Question: Please indicate a possible affordance area of the sit_on_chair that can be used for sitting
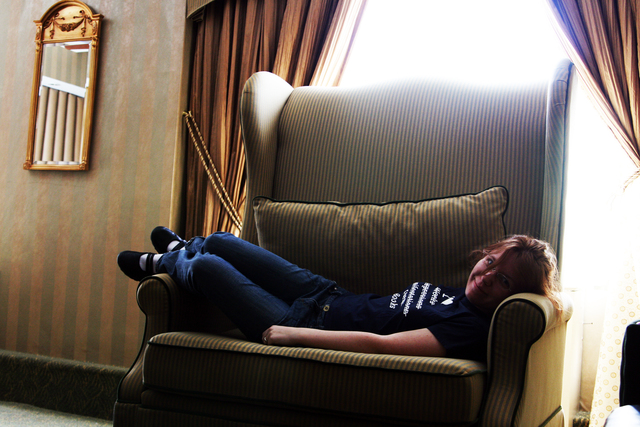
Answer: [142, 301.5, 513, 370.5]